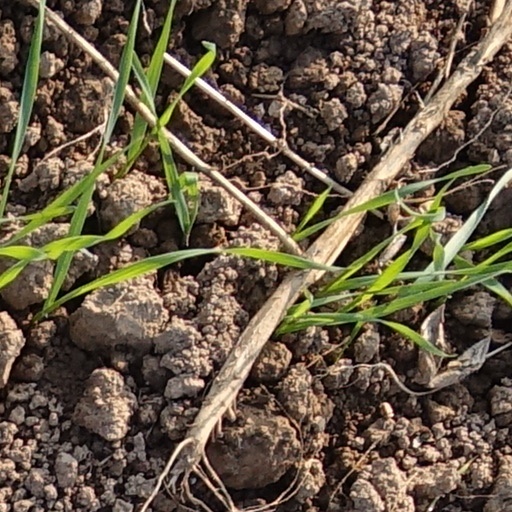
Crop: wheat